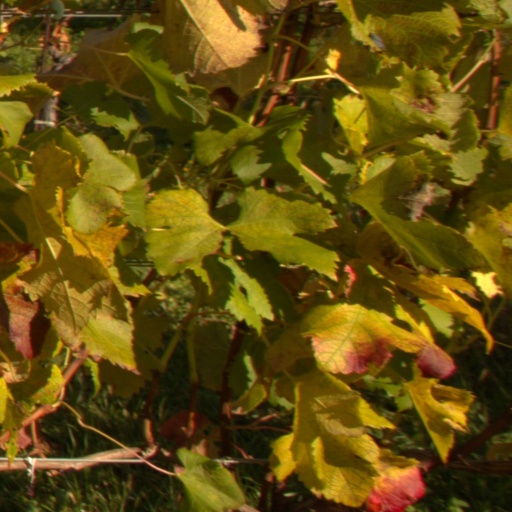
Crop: grape